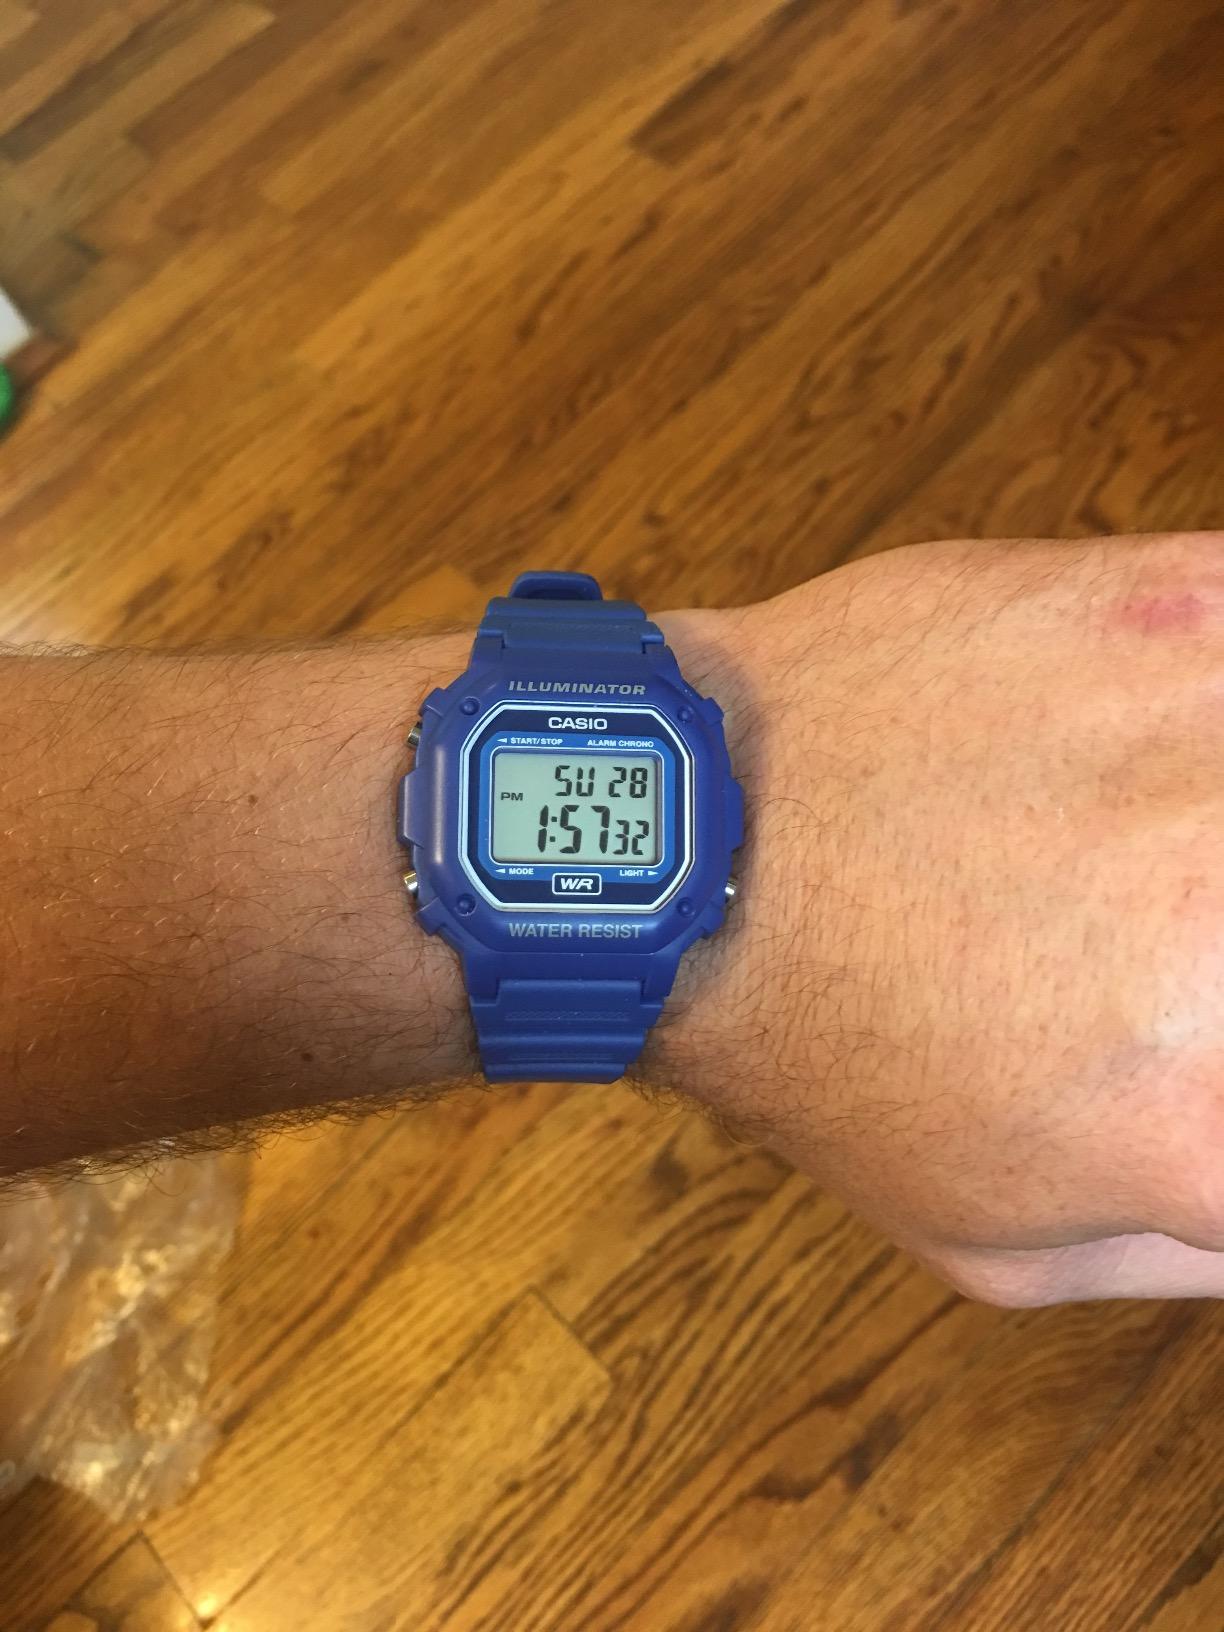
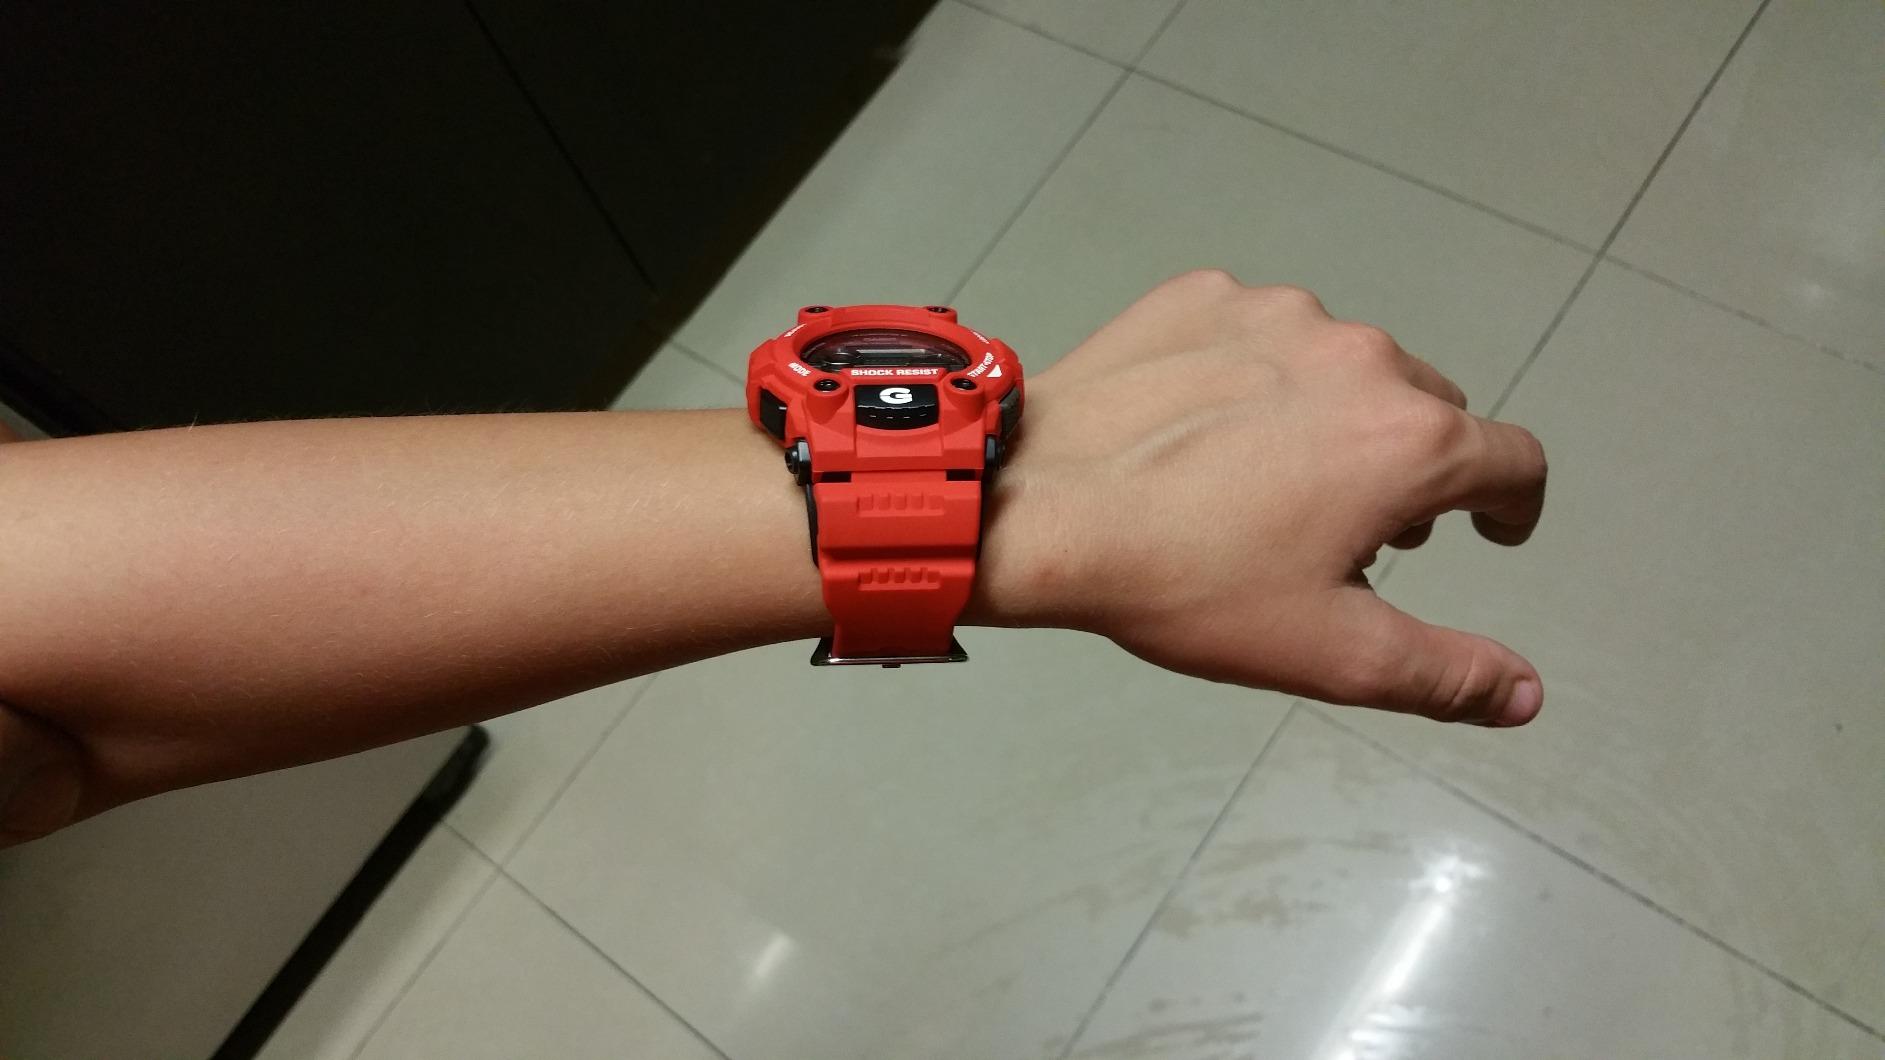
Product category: accessories_watch
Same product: no